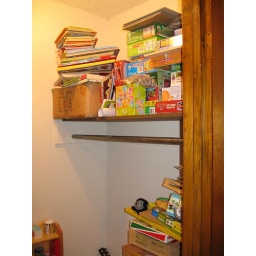
games, puzzles, books too big for our bookshelves, art supplies in the cardboard box